Niconico

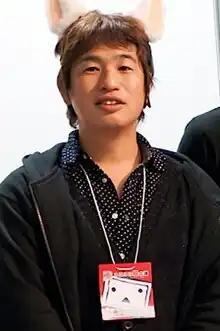
Nobuo Kawakami, the founder and CEO of Niconico

The first version of Niconico used YouTube as a video source. When the site grew, YouTube's server infrastructure strained due to increased traffic and bandwidth, leading YouTube to make a decision to block access from Niconico. As a result, Niconico ceased operations for two weeks. The site relaunched with an on-premises video server. On May 7, 2007, Niconico announced a mobile phone version of the website. Since August 9, 2007, "Nico Nico Douga (RC) Mobile" has serviced mobile phones of NTT DoCoMo and au.